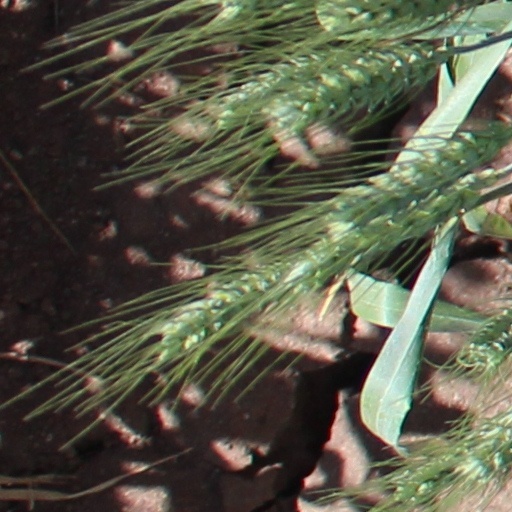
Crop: wheat